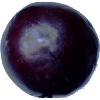
Label: Plum 2